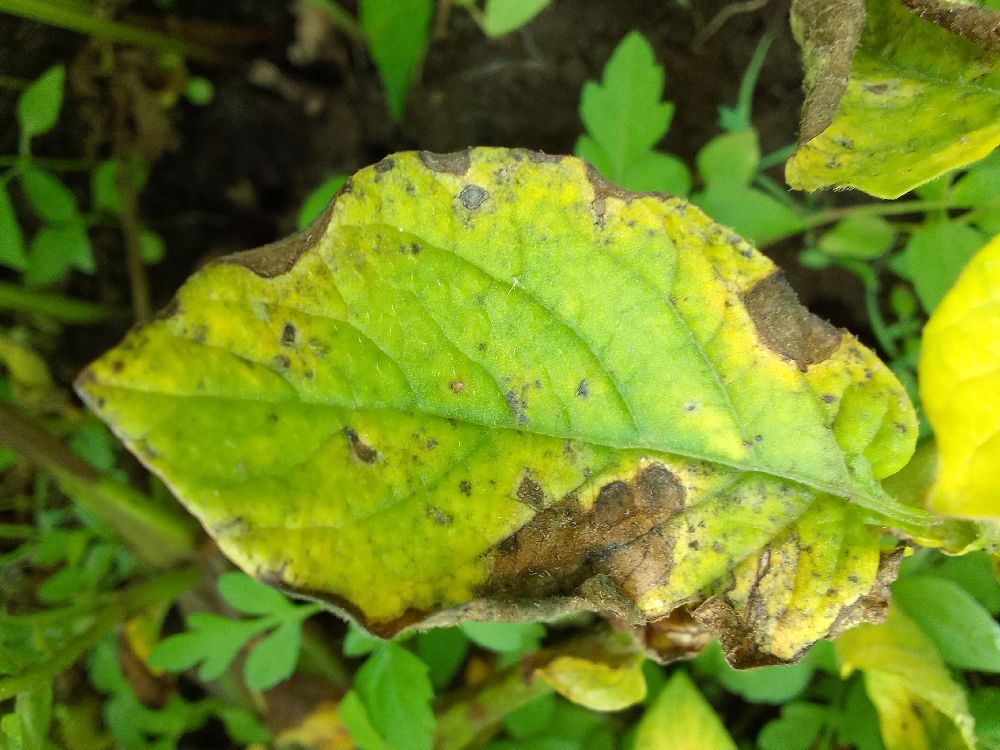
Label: Early blight